Vendredi sur Mer

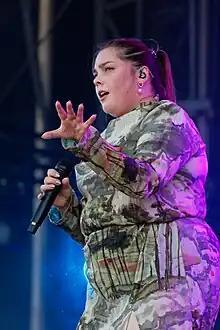
Mignot in 2022

Charline Simone Rosemonde Mignot (born 20 April 1995), better known as Vendredi sur Mer (French for "Friday by the Sea"), is a Swiss singer-songwriter and photographer.